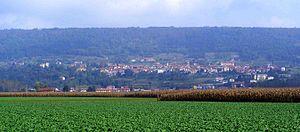
Piverone est une commune de la ville métropolitaine de Turin dans le Piémont en Italie.
L'amphithéâtre morainique d’Ivrée est un relief de moraine d’origine glaciaire situé dans le Canavais, intéressant administrativement la province de Turin et plus marginalement, celles de Biella et de Verceil, région du Piémont en Italie.